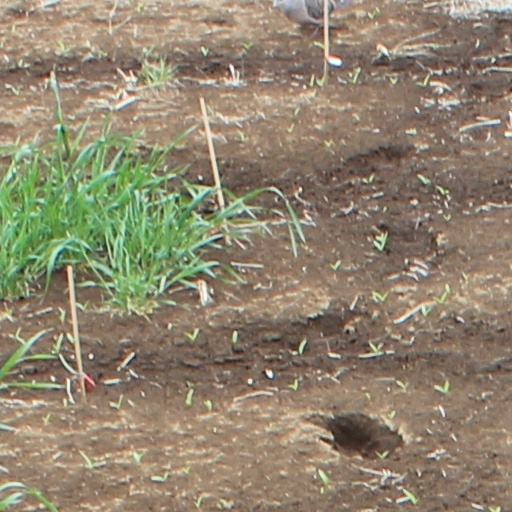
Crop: wheat